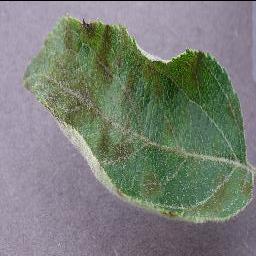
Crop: apple
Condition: scab